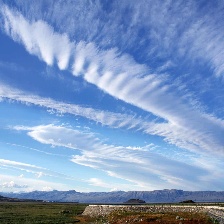
Cloud type: Cirrus